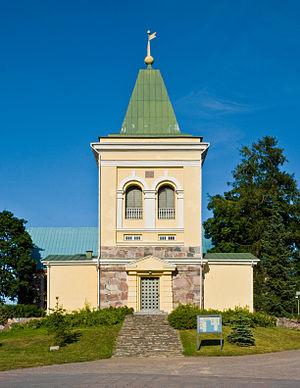
Kirkkonummi est une commune du sud de la Finlande, dans la région d'Uusimaa, dans la province de Finlande méridionale. Située en banlieue ouest de la capitale Helsinki, elle compte près de 38 000 habitants et connaît une forte croissance.